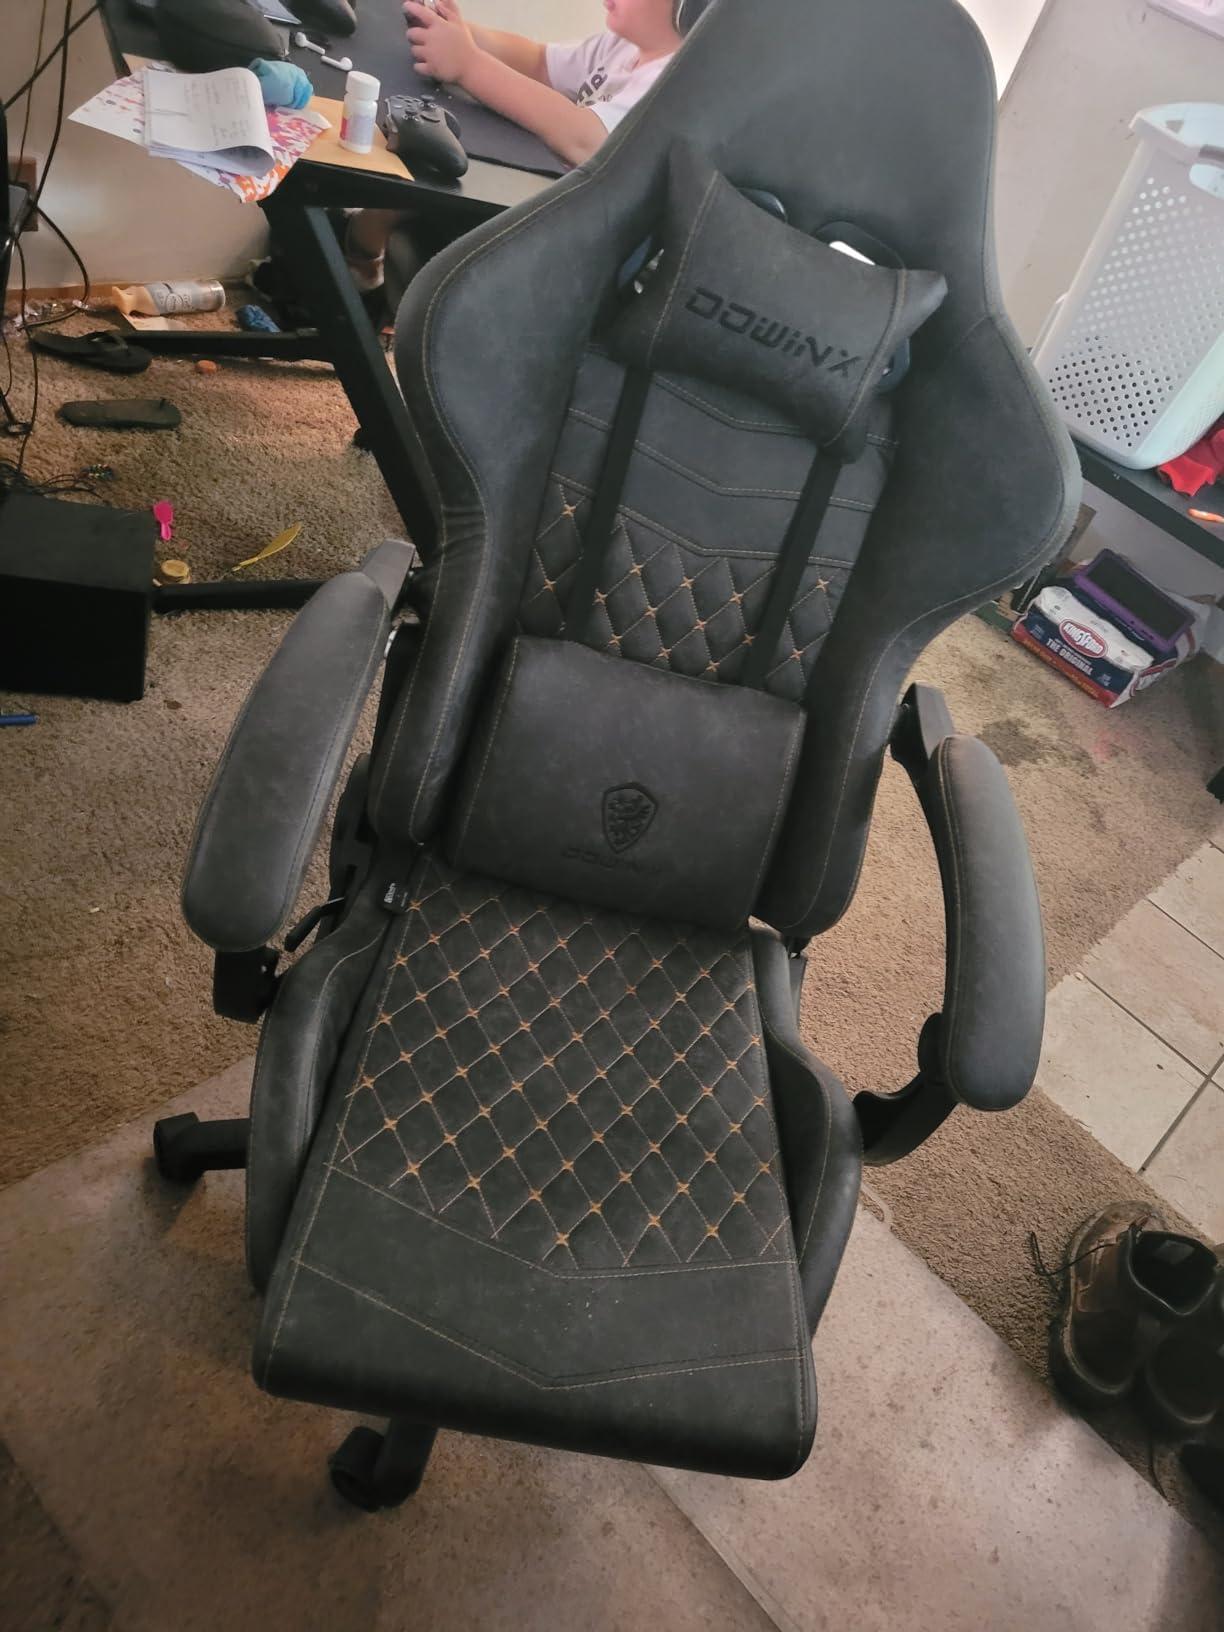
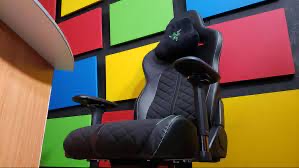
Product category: items_chair
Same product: no